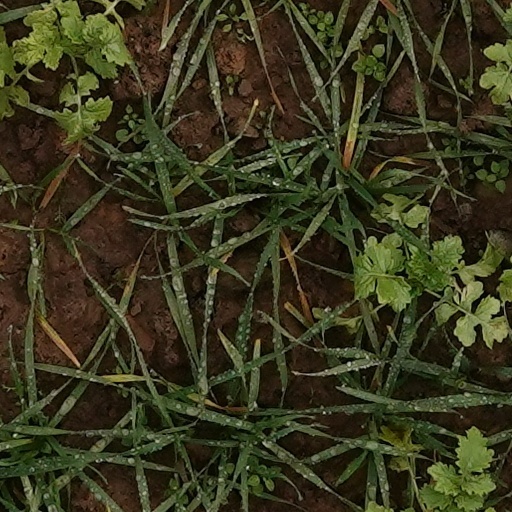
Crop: wheat